Answer in natural language. Which object is closer to Doorway (highlighted by a red box), brown colour dresser (highlighted by a blue box) or dark brown wooden bunk bed with blue bedding (highlighted by a green box)? Choose between the following options: dark brown wooden bunk bed with blue bedding (highlighted by a green box) or brown colour dresser (highlighted by a blue box)
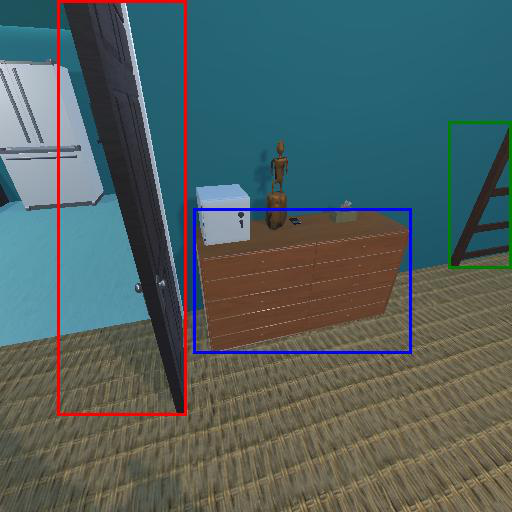
<answer>brown colour dresser (highlighted by a blue box)</answer>